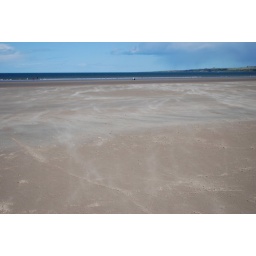
Wind blowing the sand across the West beach near St. Andrews.